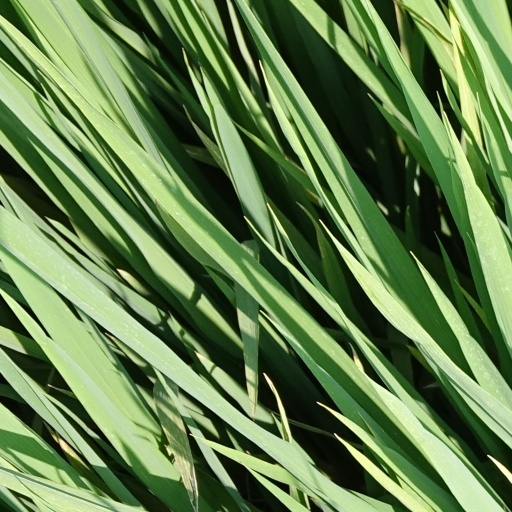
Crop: rice